Democratic Party (South Korea, 2015)

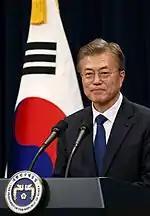
Moon Jae-in, 12th President of South Korea and former Leader of the Democratic Party (2015–2016)

Social liberal populists support centre-left, progressive policies including New Deal-like policies. The faction enjoys high support from general party members, but there is less support among the party's National Assembly members. The faction is centered around Lee Jae-myung and often referred to as the "pro-Myung" faction.